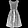
Label: Dress